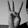
ASL letter: W